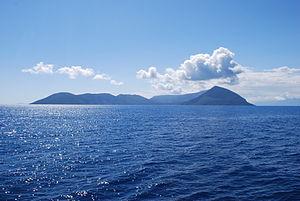
Vue de la traversée entre Fiskardo (Kephalonia) et Vassili (Lefkada), à bord du ferry ""Captain Aristidis""."
Ithaque est une île de la mer Ionienne, à l'ouest de la Grèce continentale et au nord-est de Céphalonie. Elle fait partie de l’archipel des îles Ioniennes et compte près de 3 200 habitants pour une superficie de 96 km². Son chef-lieu est Vathy.